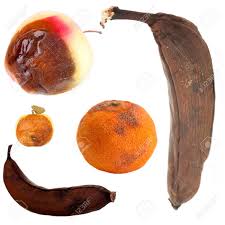
Waste category: biological